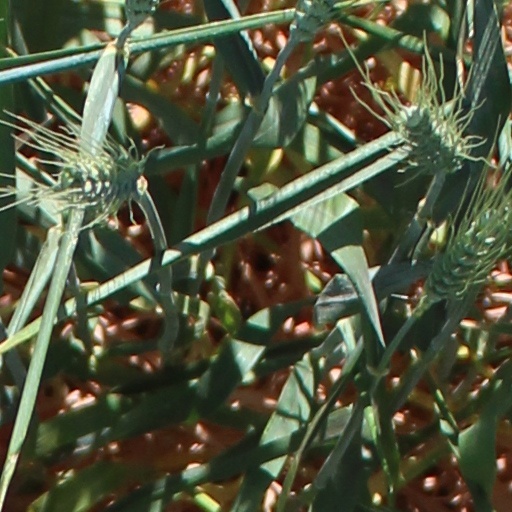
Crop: wheat